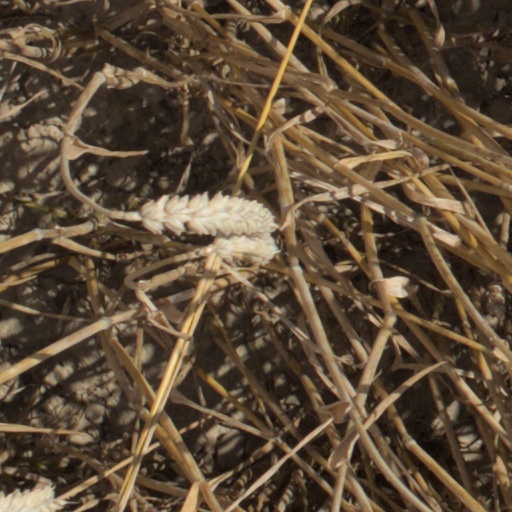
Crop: wheat